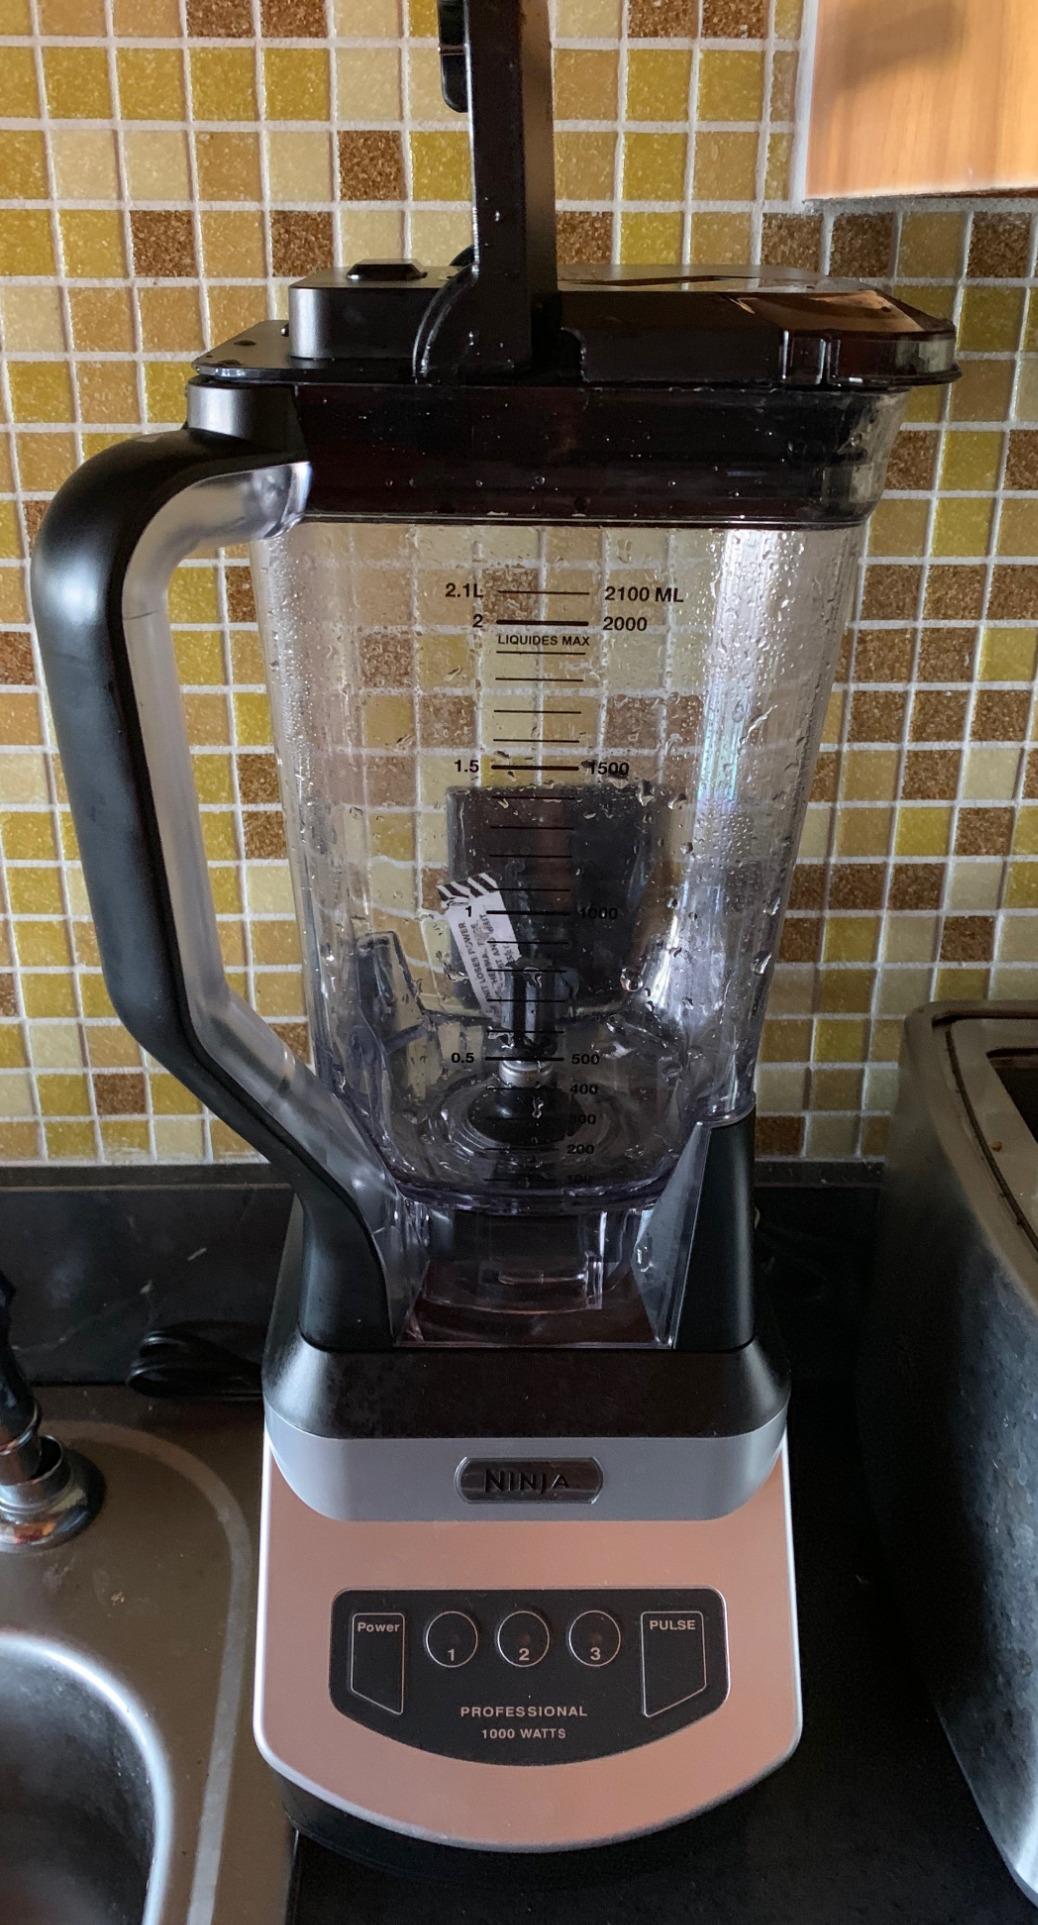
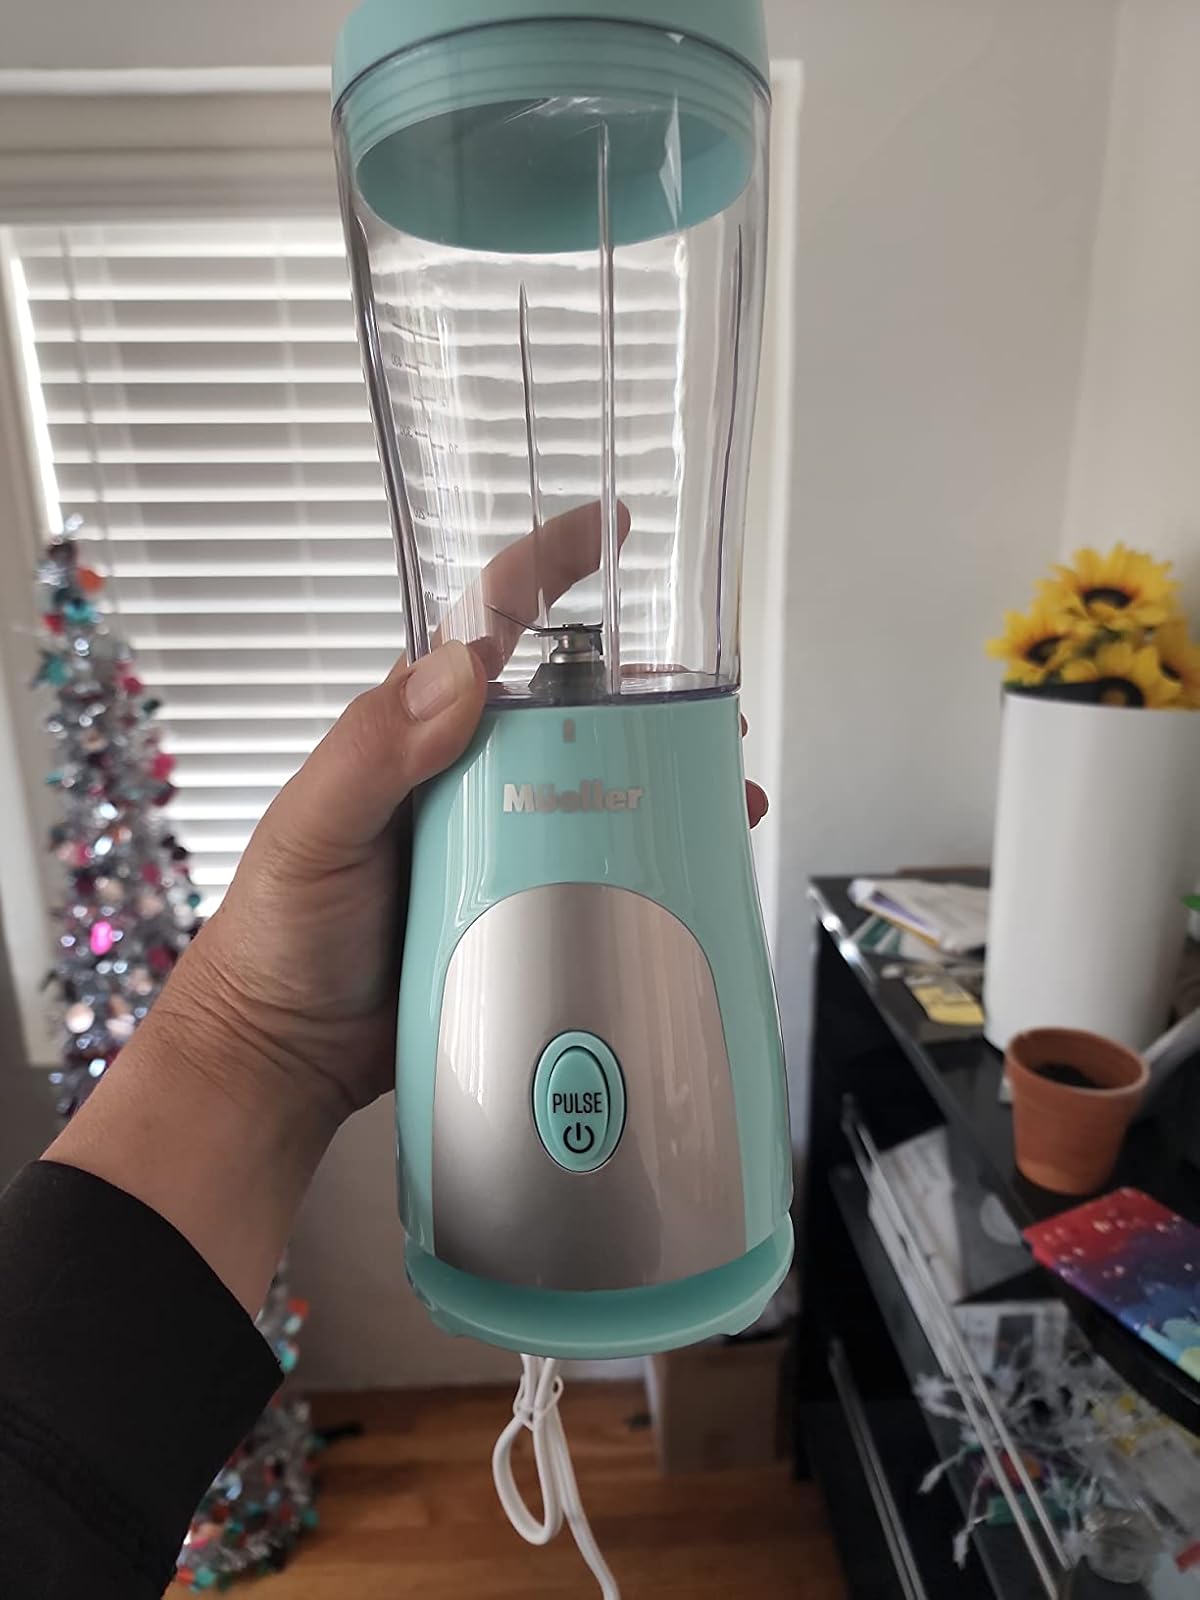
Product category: items_blender
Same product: no